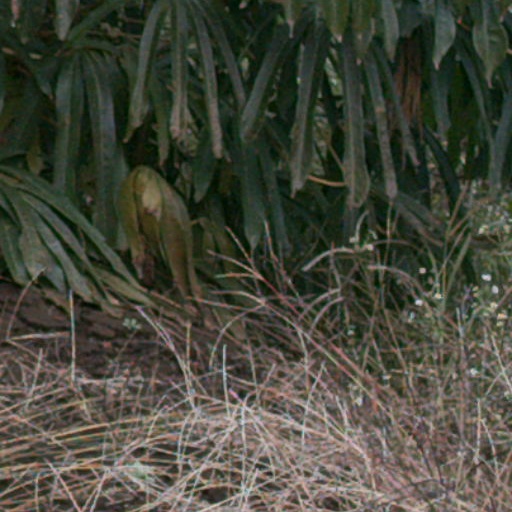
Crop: cassava